Brethren of the Coast

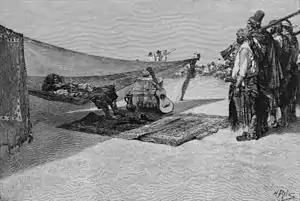
Henry Morgan recruiting his brethren for an attack on Portobelo in Panama

The Brethren or Brethren of the Coast were a loose coalition of pirates and buccaneers that were active in the seventeenth and eighteenth centuries in the Atlantic Ocean, Caribbean Sea, and Gulf of Mexico. They mostly operated in two locations, the island of Tortuga off the coast of Haiti and in the city of Port Royal on the island of Jamaica.